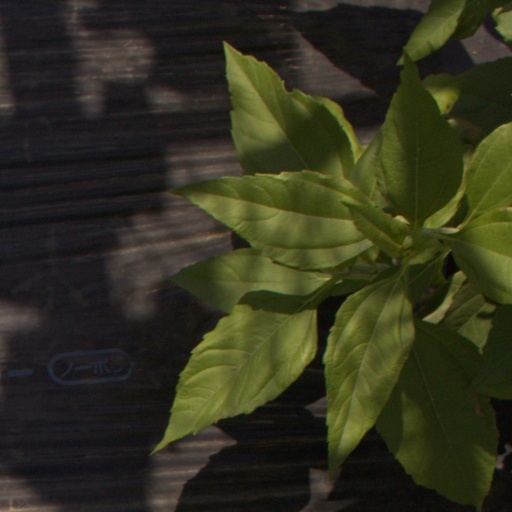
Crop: Jerusalem artichoke